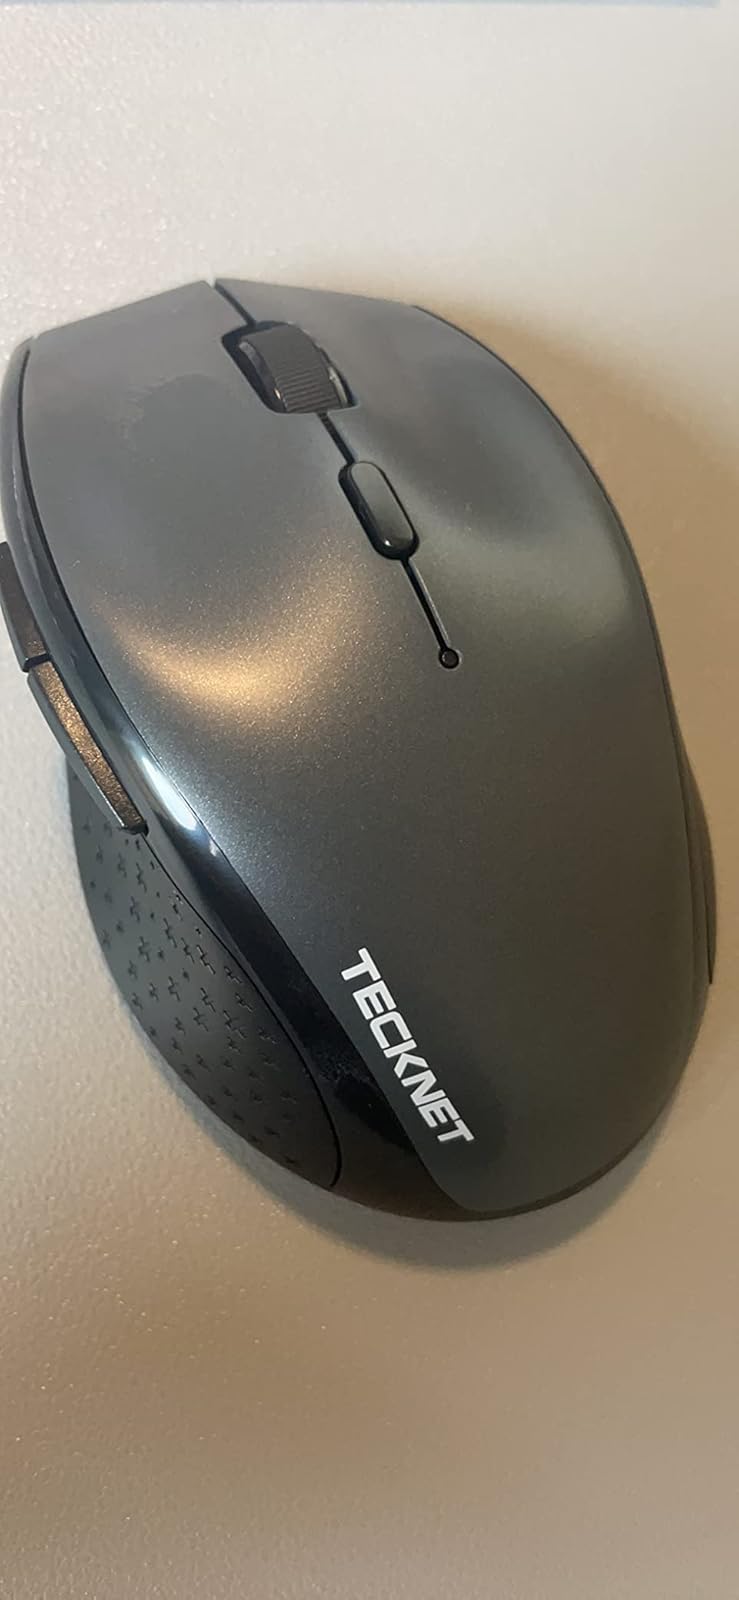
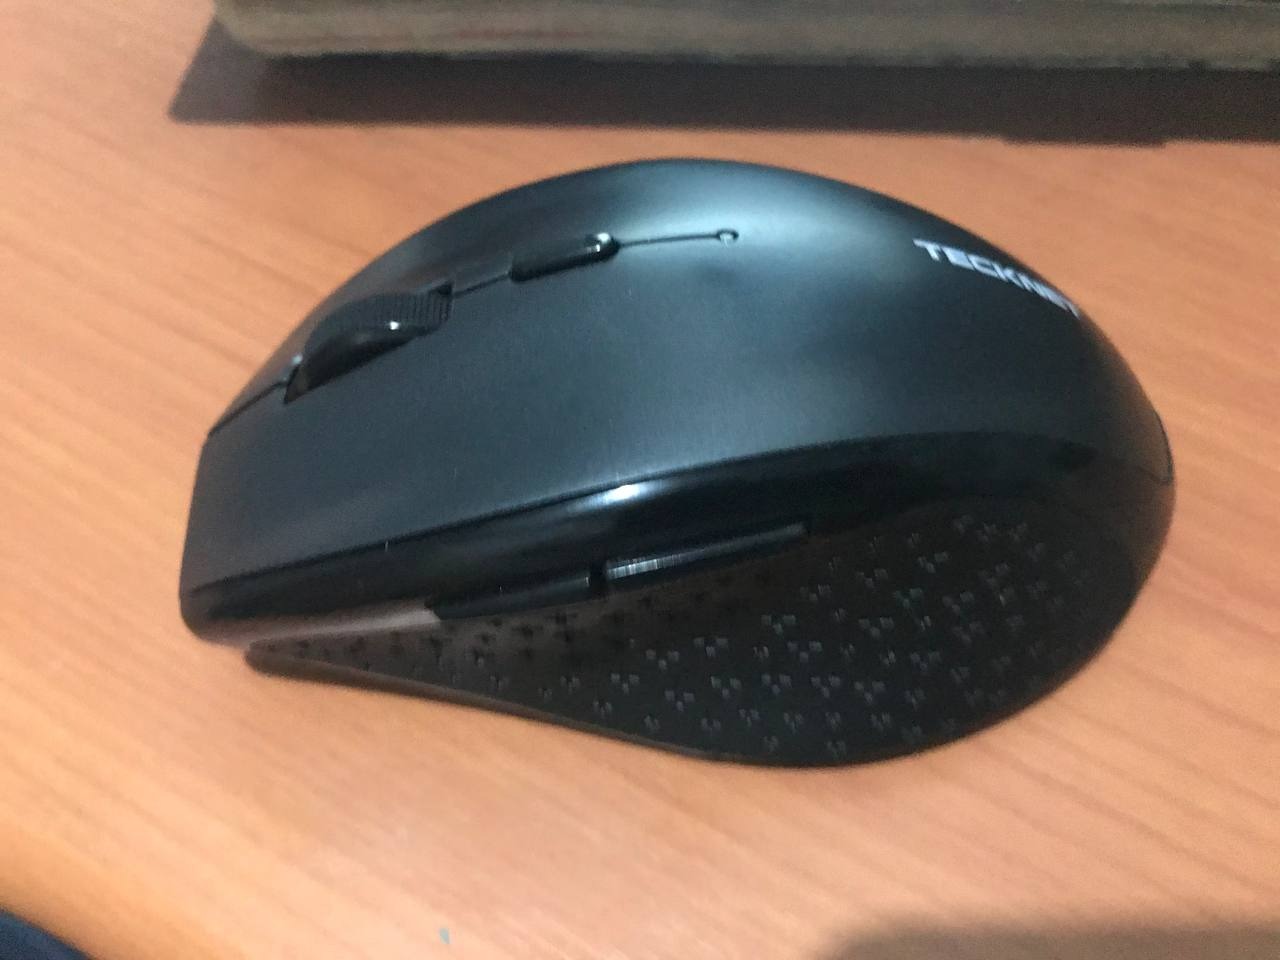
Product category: mouse
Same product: yes